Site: brandenburg
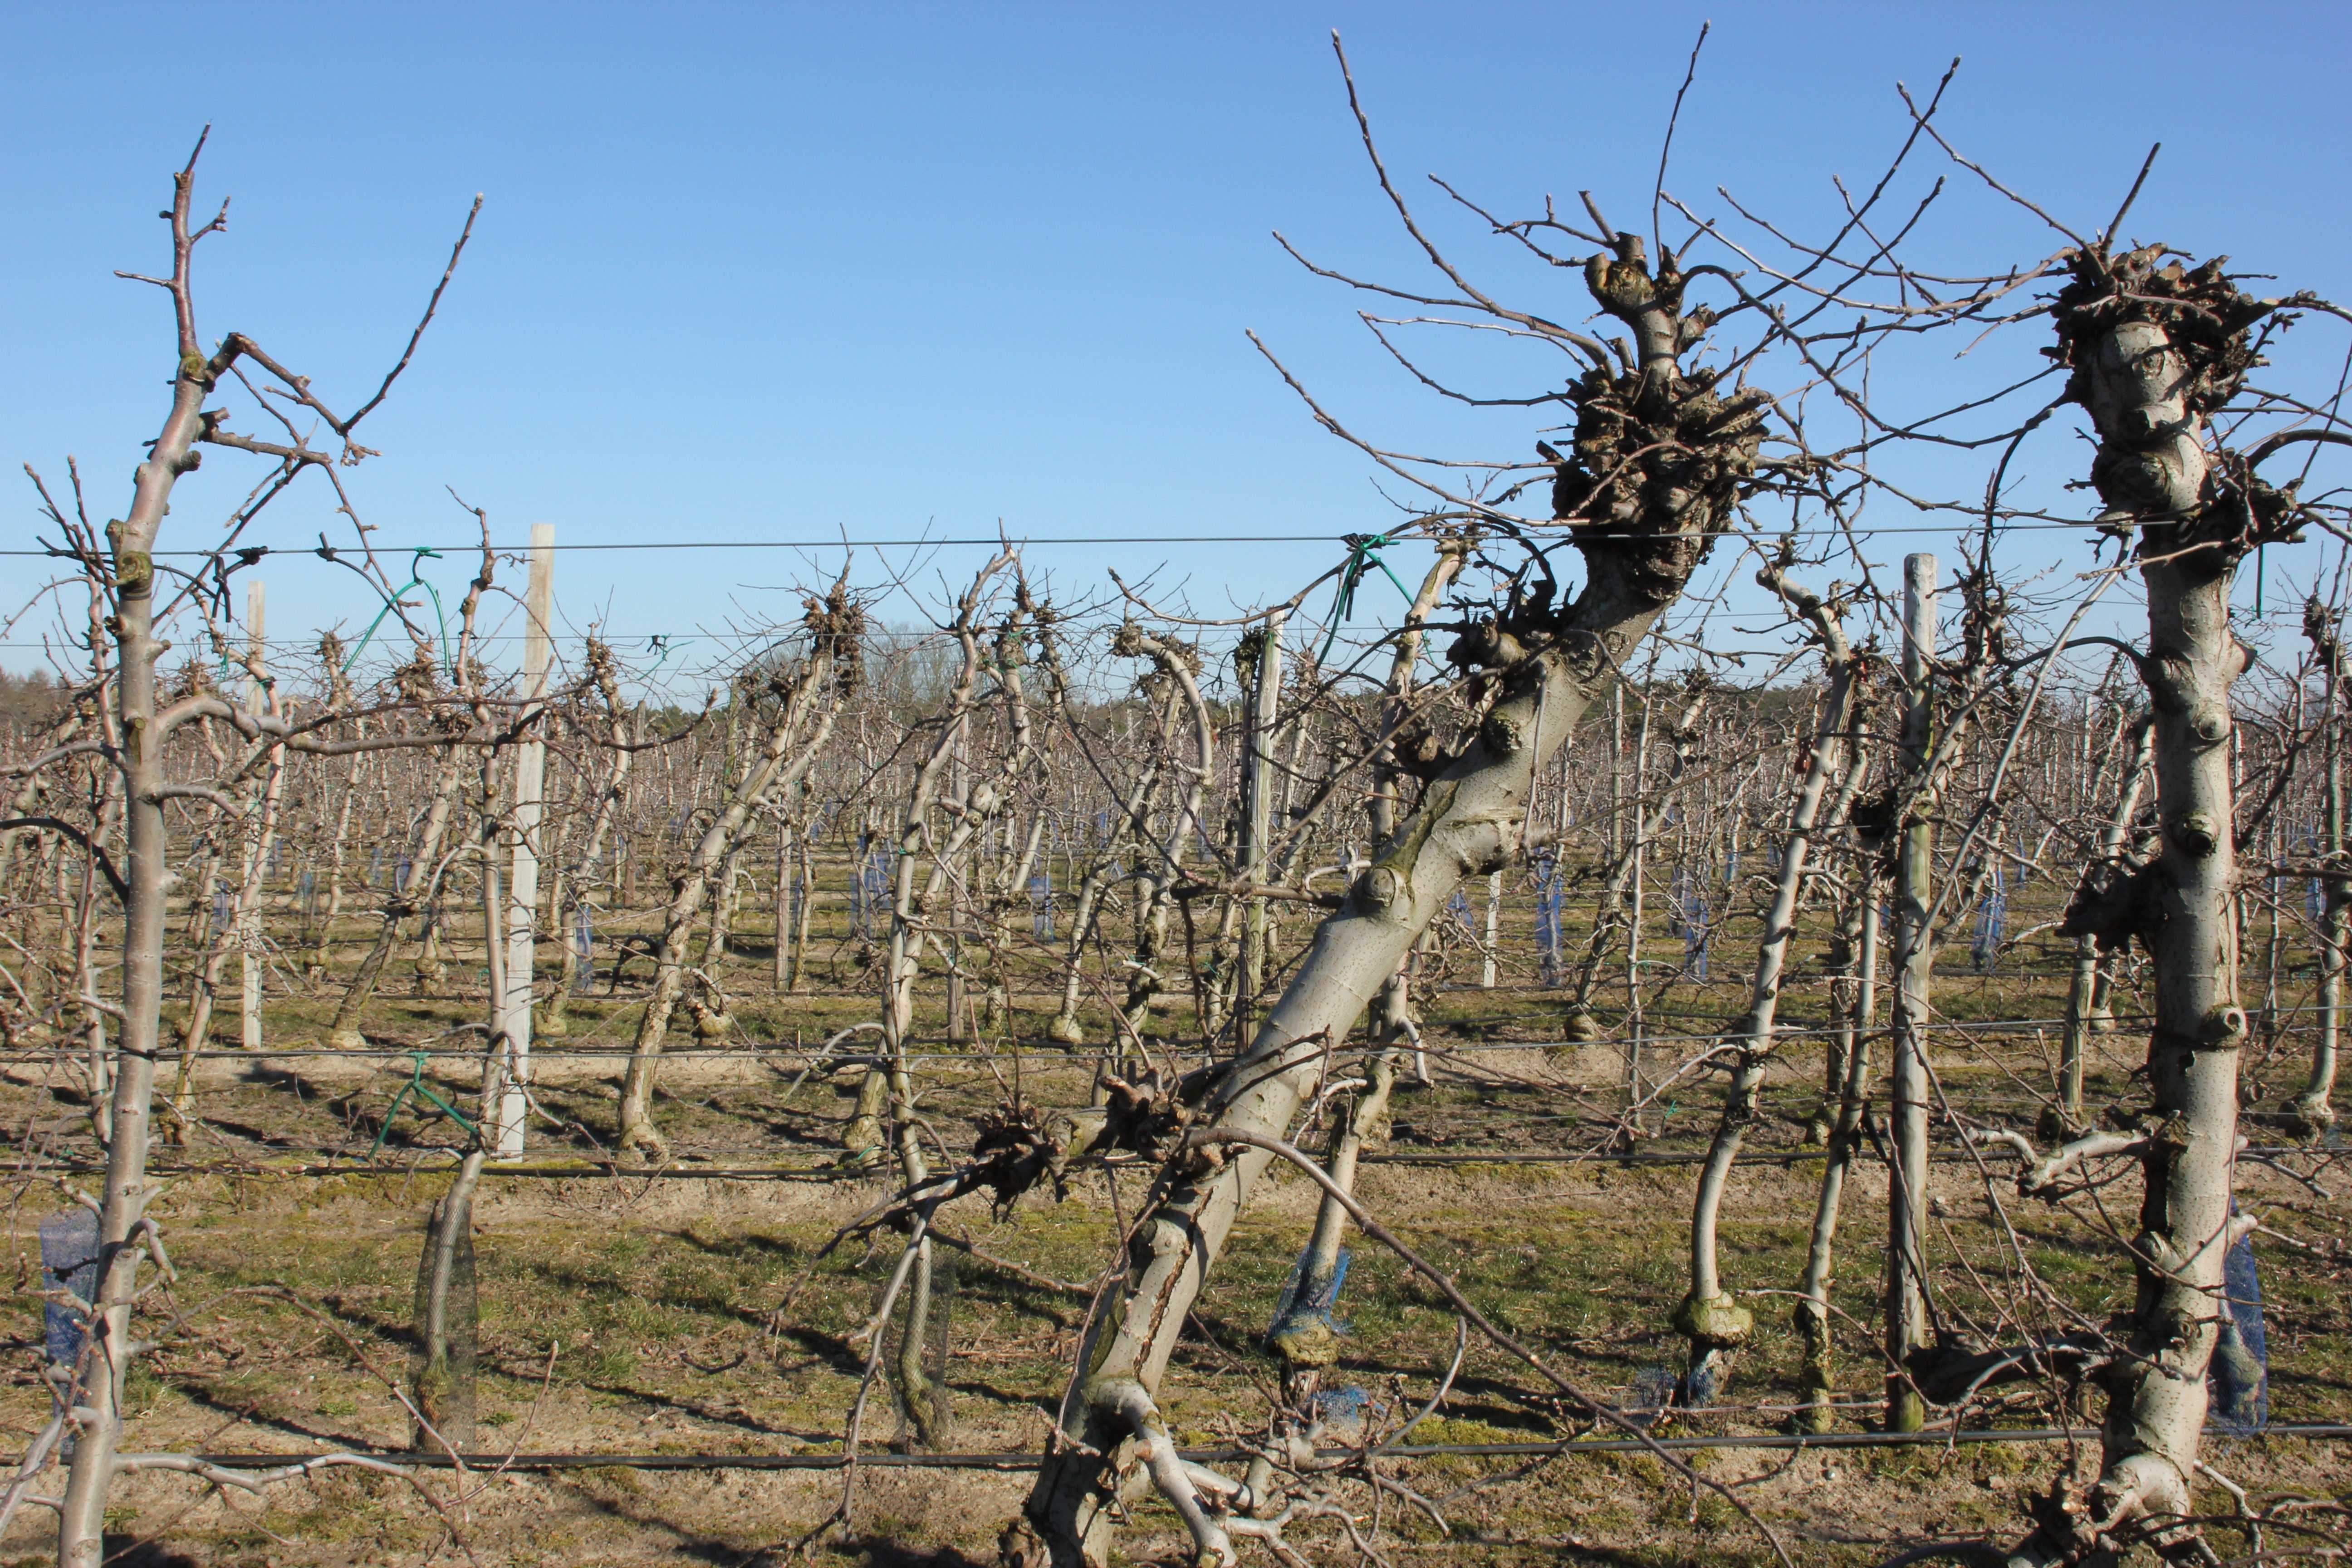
Growth stage (BBCH 03): Bud development